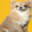
Label: dog